Arnold Scholz

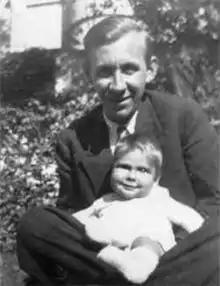
Photo showing Arnold Scholz

Arnold Scholz (24 December 1904 in Berlin – 1 February 1942 in Flensburg) was a German mathematician working in algebraic number theory who proved Scholz's reciprocity law and introduced the Scholz conjecture.